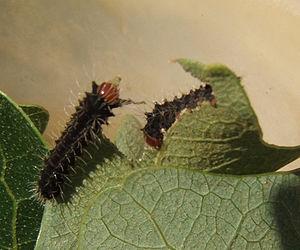
Antheraea pernyi est un lépidoptère de la famille des Saturniidae, de la sous-famille des Saturniinae.